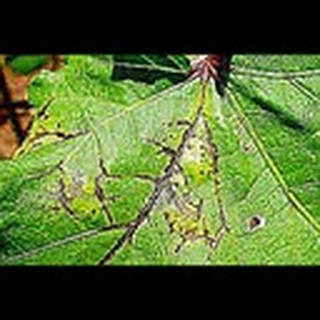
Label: cotton_bacterial_blight